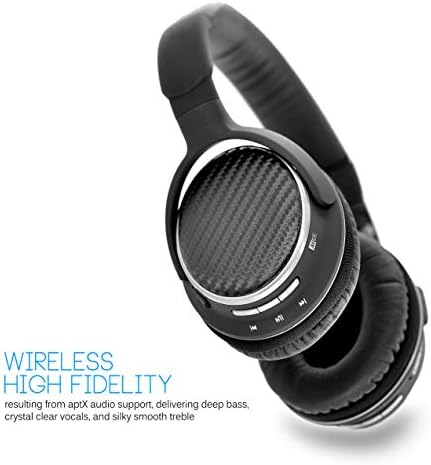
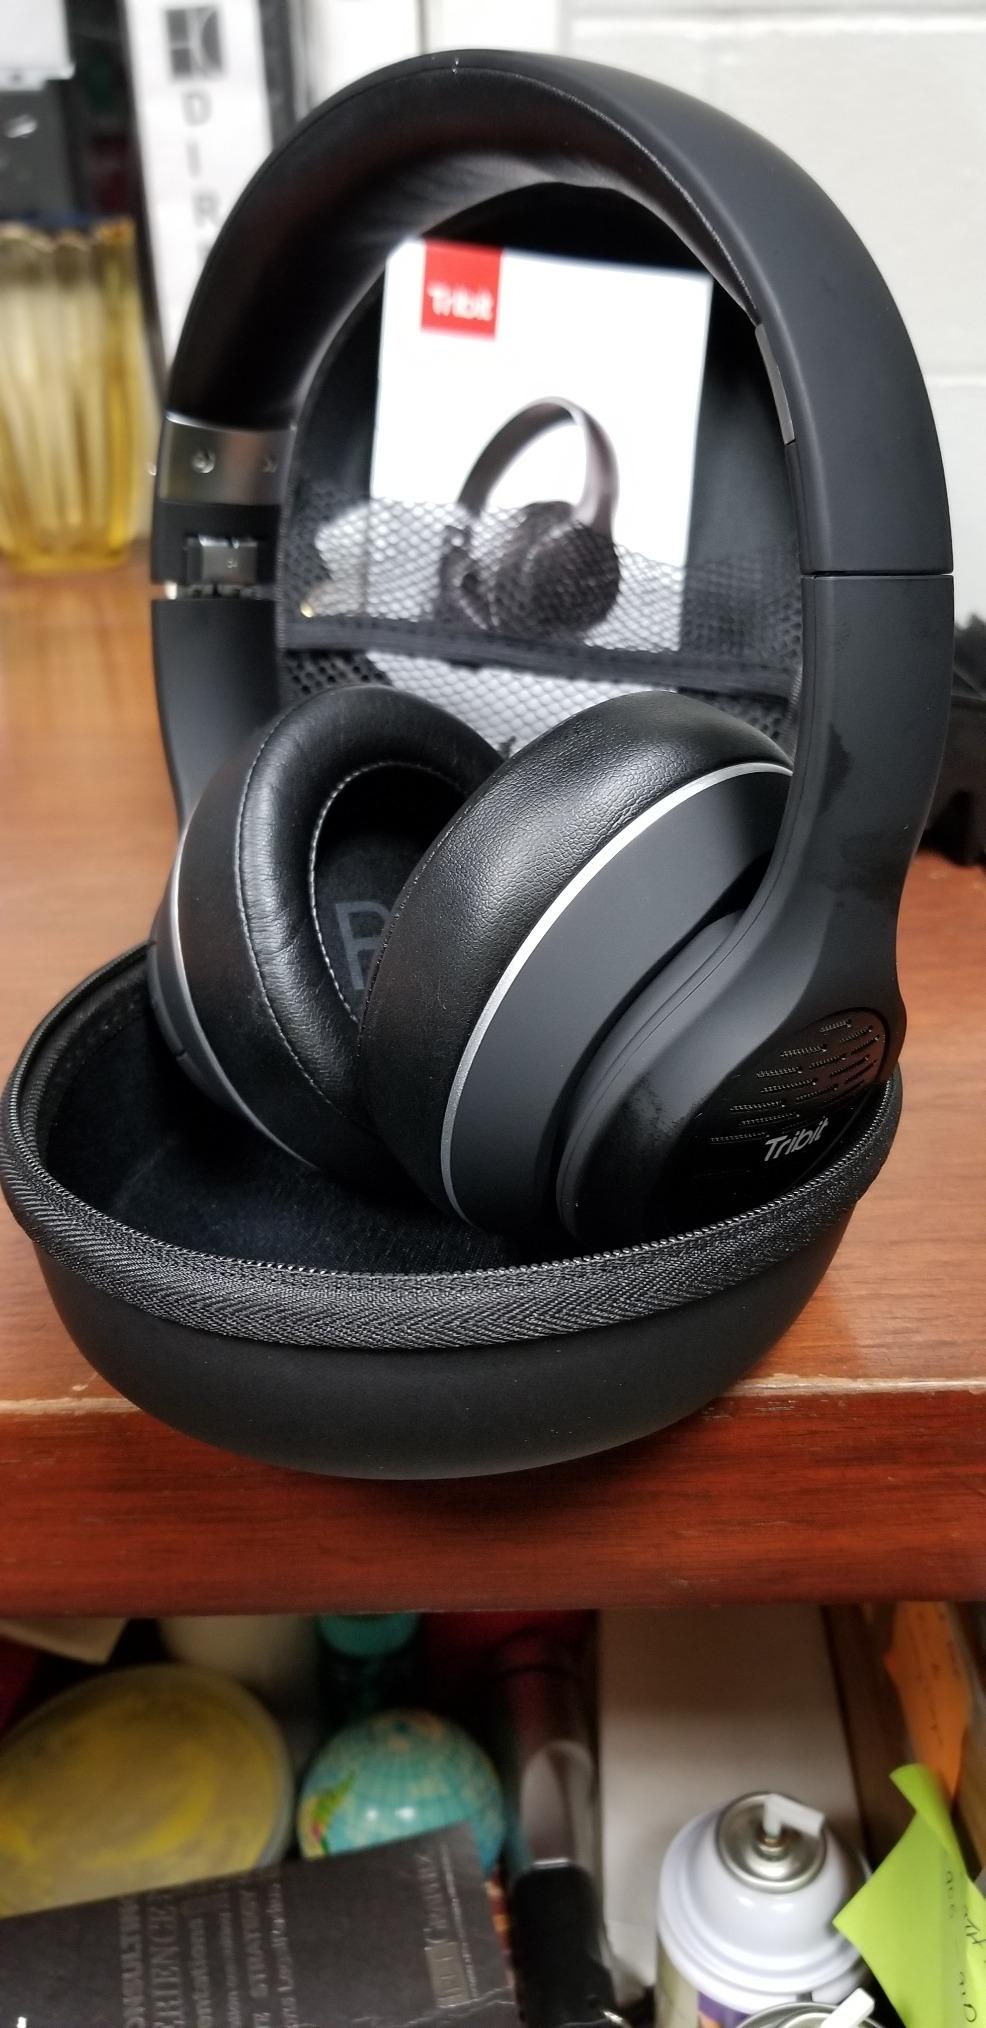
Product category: headphones
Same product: no